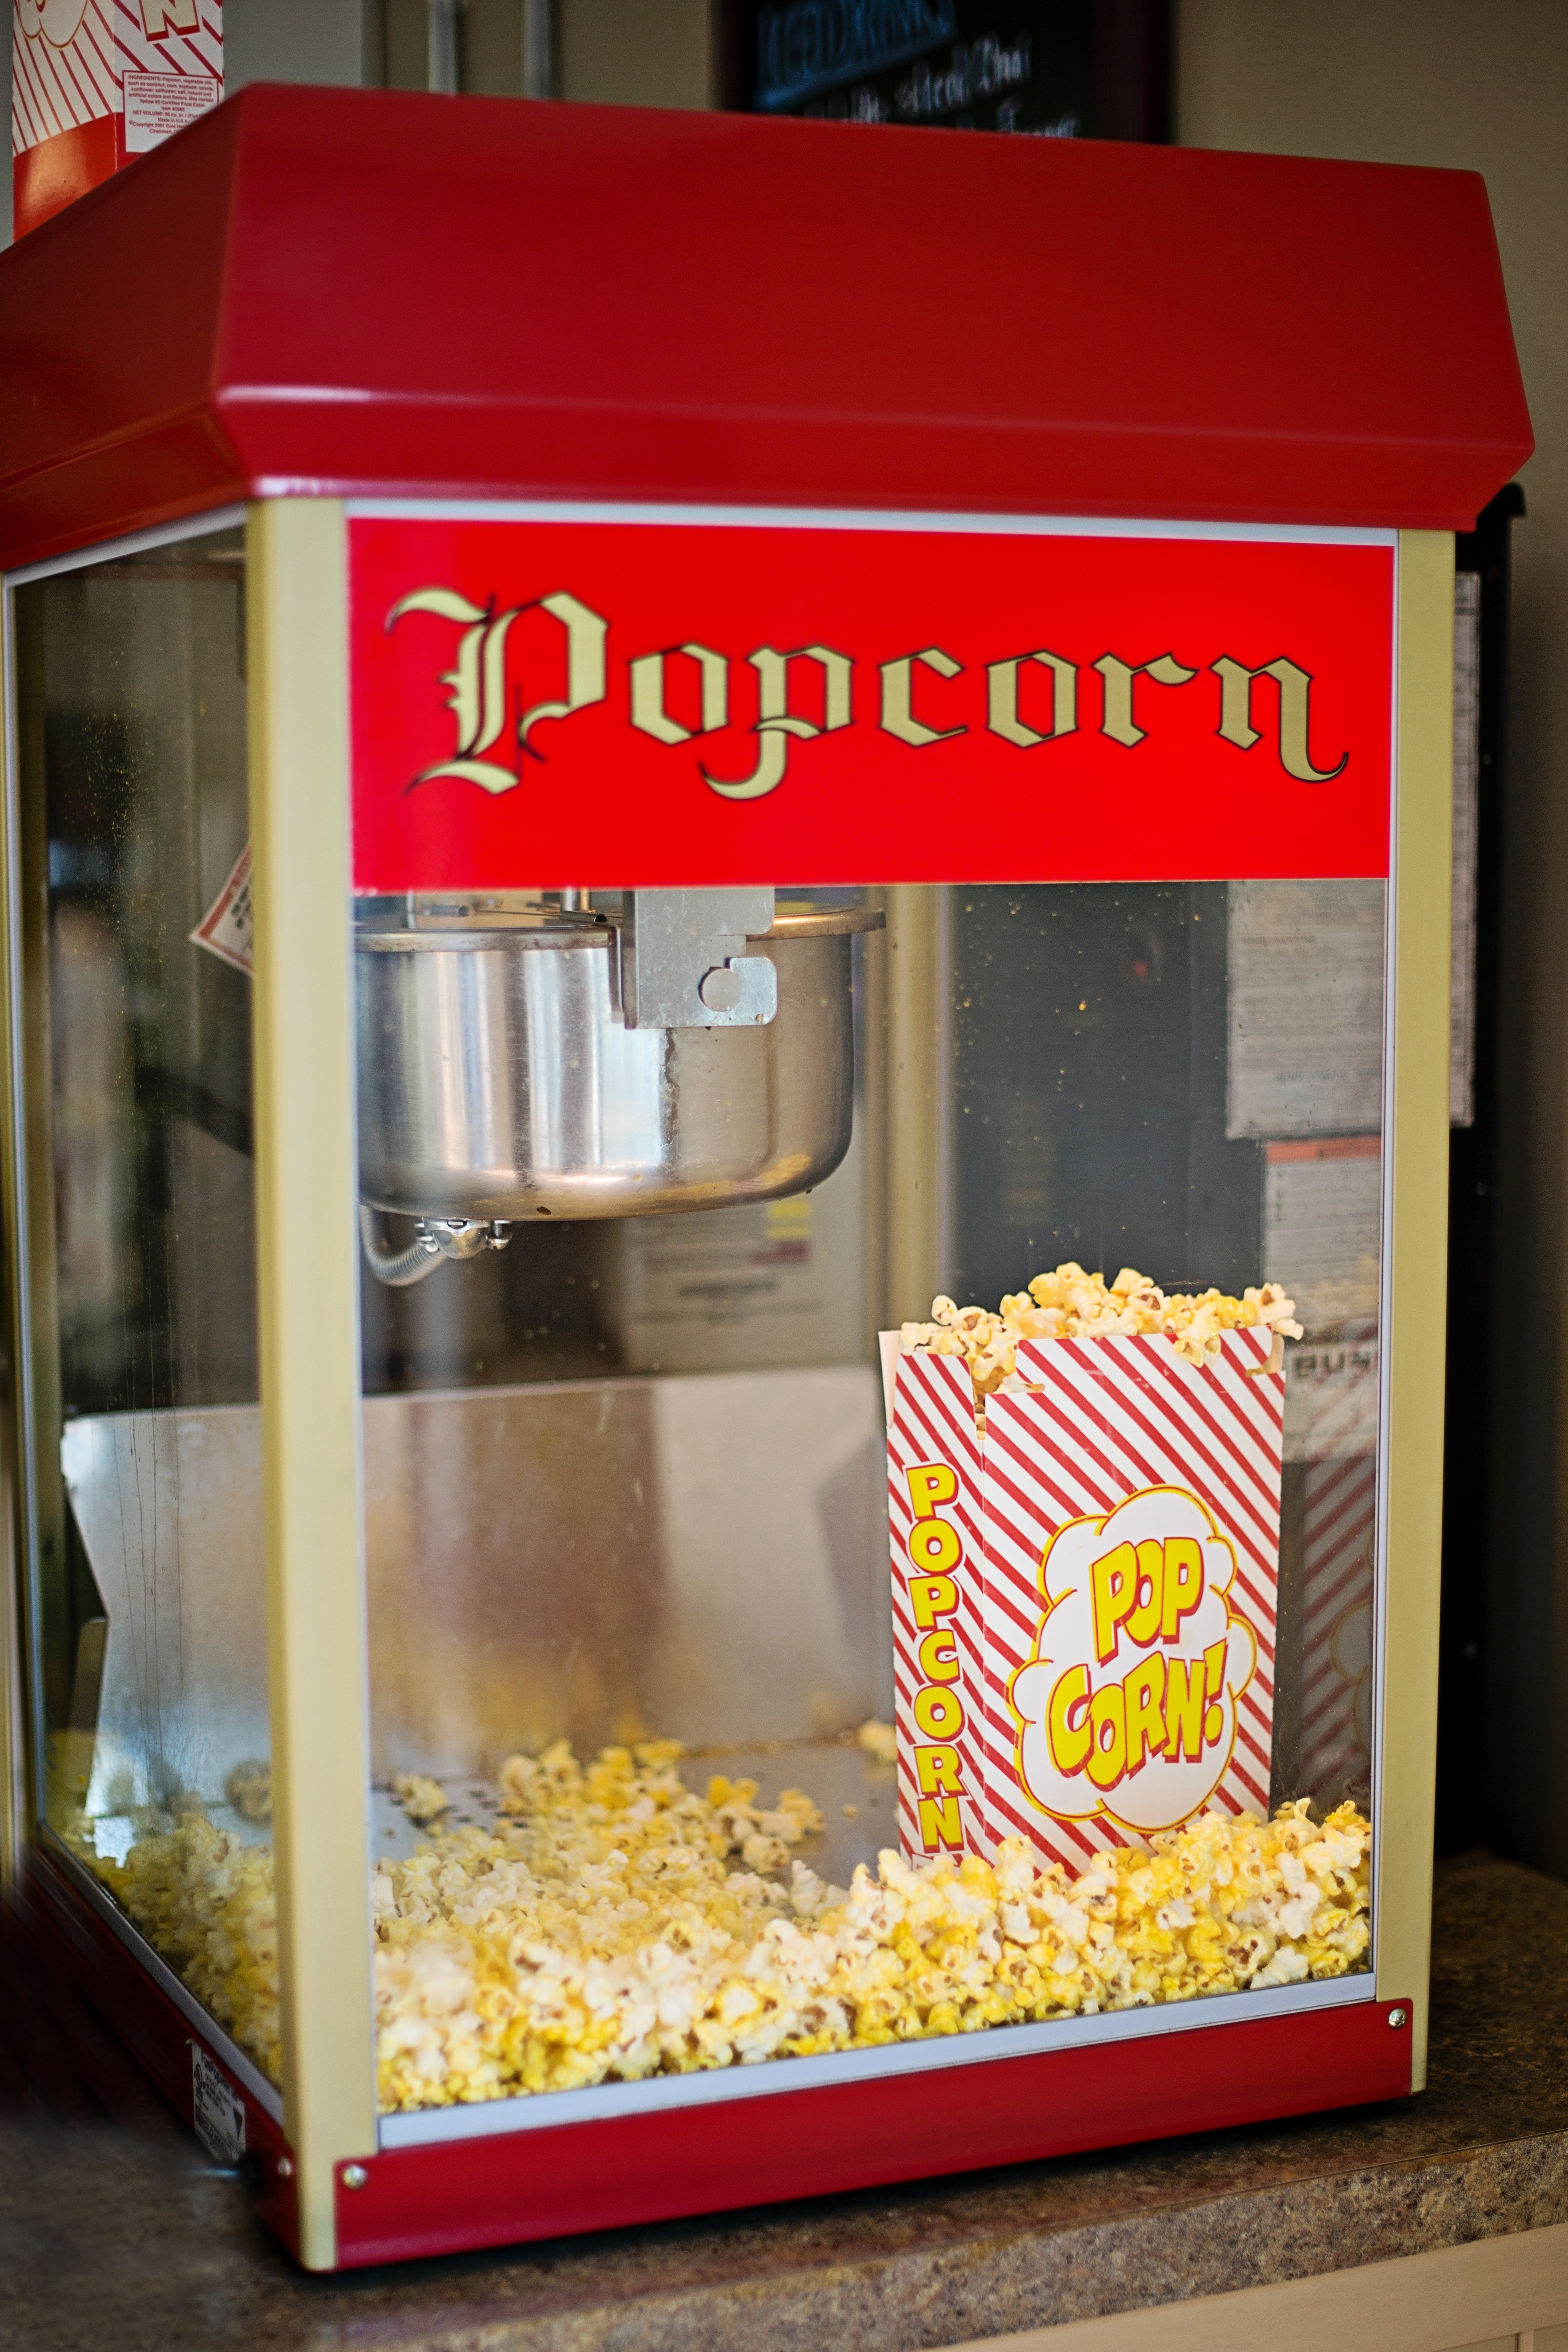
old, food, red, machine, fast food, popcorn, cinema, maker, old fashioned, popcorn machine, movie popcorn, snack food